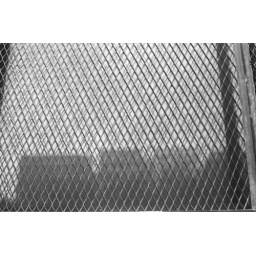
grate against a window reflecting buildings in Washington Heights